William Murray McPherson

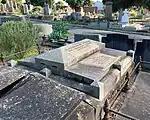
McPherson's grave at Boroondara General Cemetery

McPherson refused to resign, but was defeated in a vote of no confidence when the new Parliament met in December. Hogan then formed a new government. McPherson resigned as Nationalist leader, and from politics, in August 1930. A by-election for his seat was held on 27 September 1930.